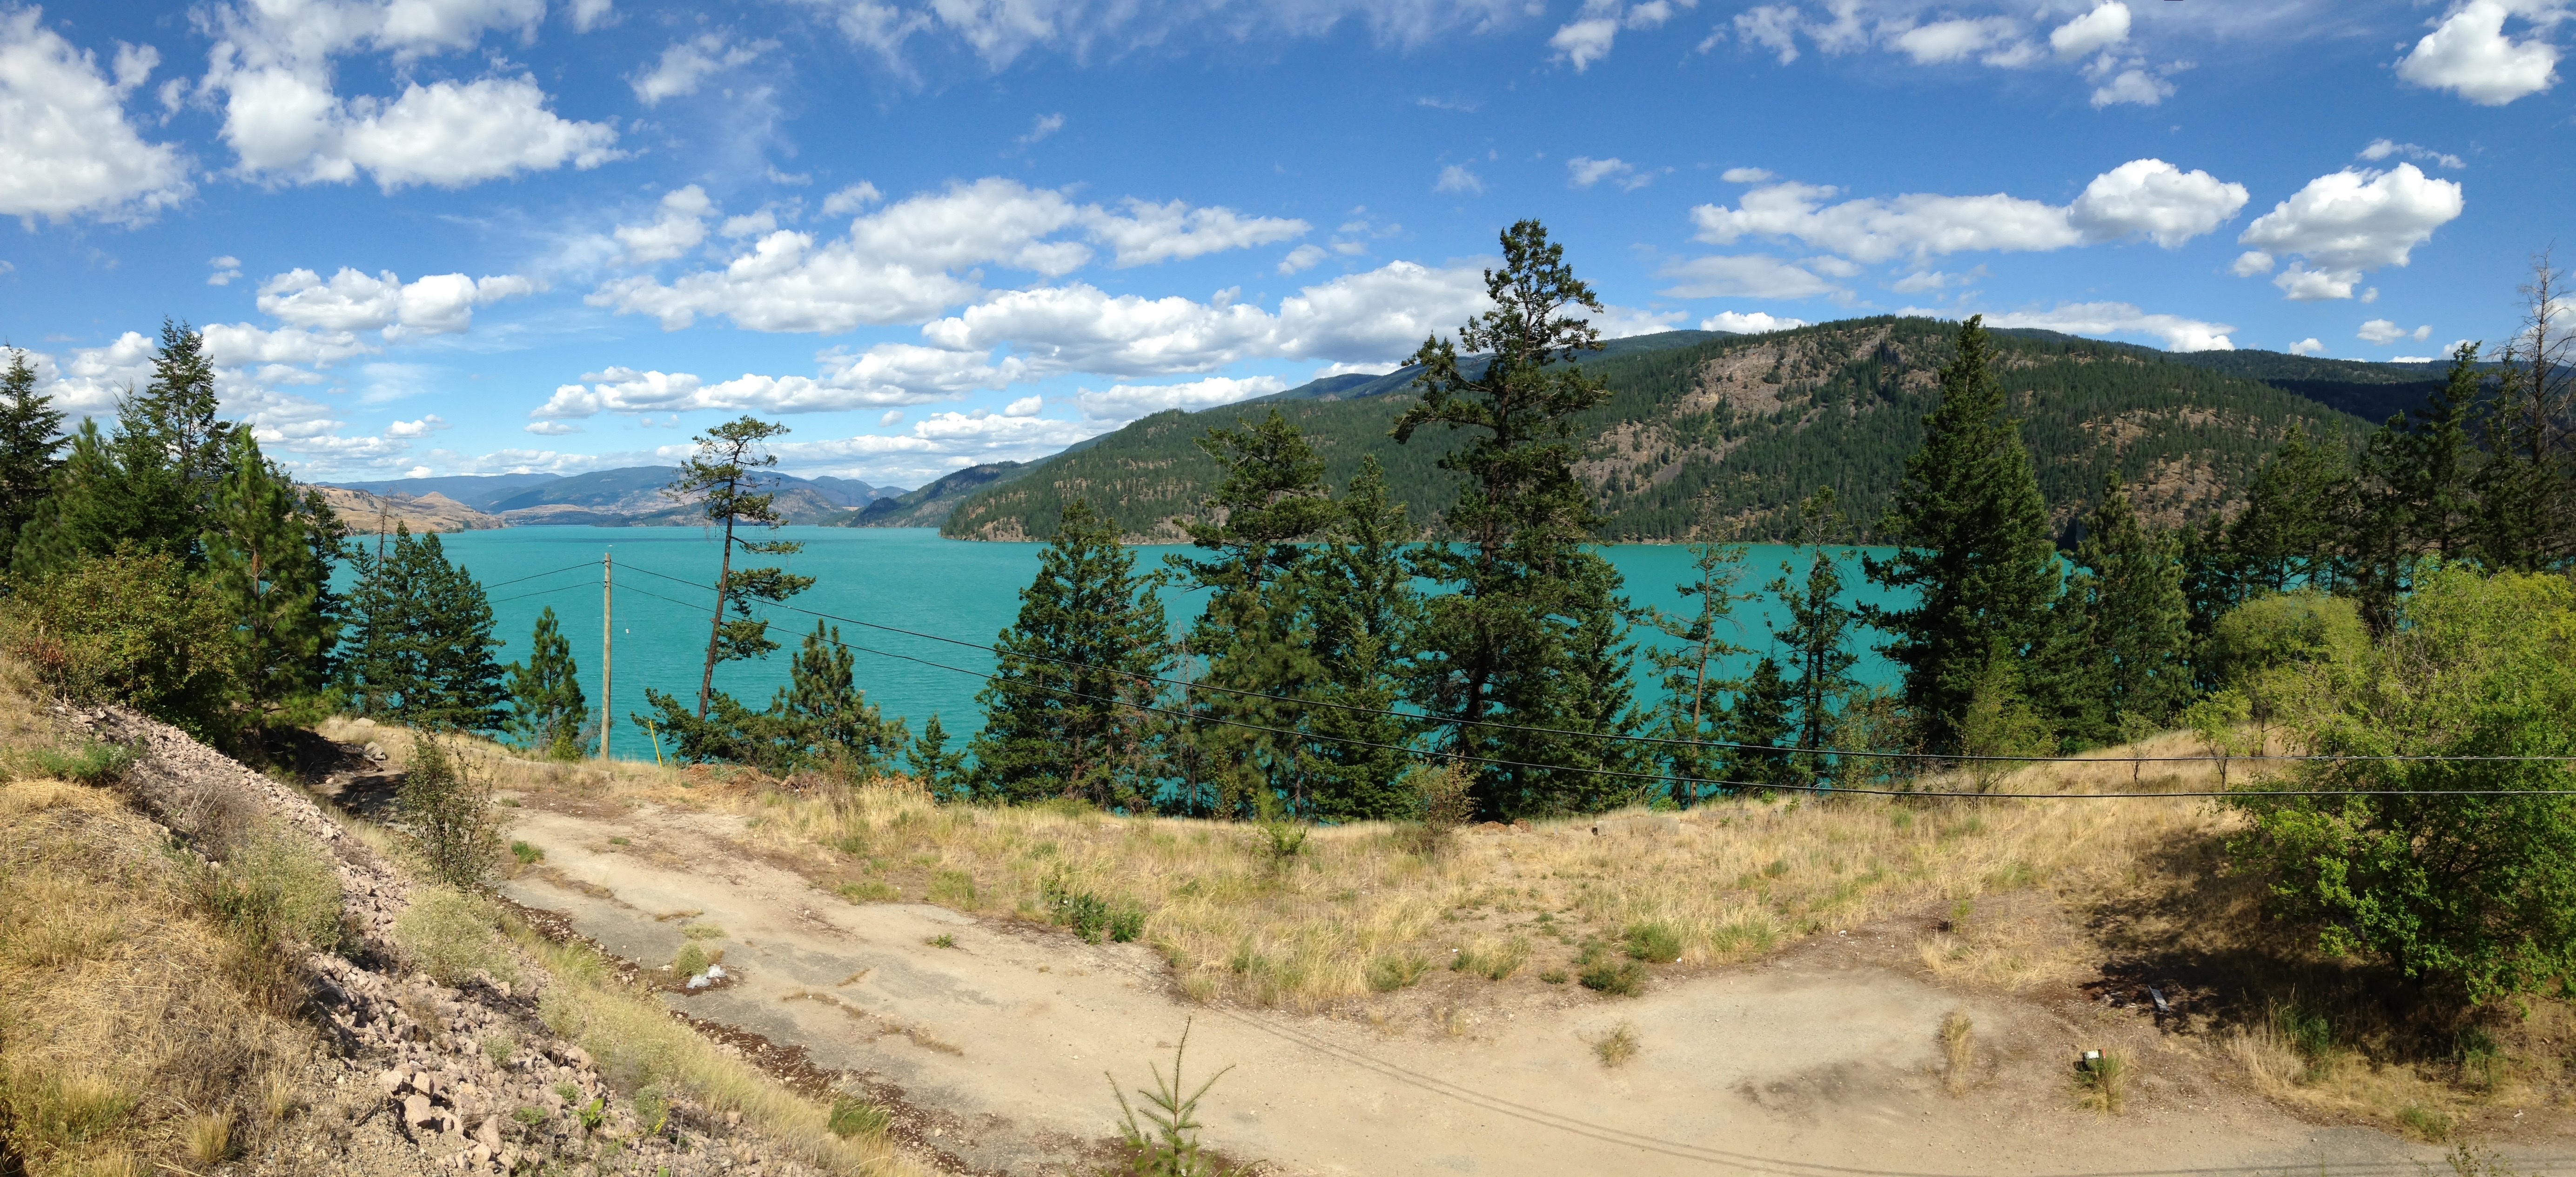
water, wilderness, mountain, trail, lake, adventure, valley, mountain range, attraction, ridge, turquoise, vivid, azure, plateau, ecosystem, mountain pass, mountainous landforms